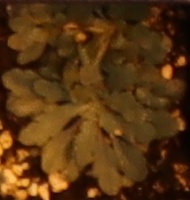
Label: Horseweed